Police 911

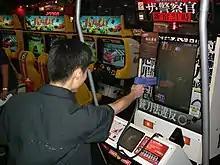
A player in Japan is playing "Police 911", which players use a light gun to shoot the enemies appearing on the screen.

The gameplay in "Police 911" can be considered more interactive than most light gun games: instead of merely standing in one place and shooting enemies before the player is shot, the game uses infrared sensors to determine a player's location; through this, the player is able to dodge around (with the knees, while standing on the pad), duck to avoid bullets (and reload), and lean out to maximize cover and get a better shot. This is not foolproof as the enemies will continue to shoot while the player is hiding, so it is possible to be hit upon rising from cover.